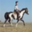
Label: horse